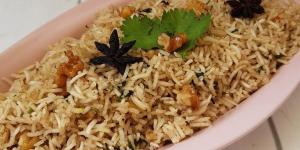
arroz con especias al estilo hindu